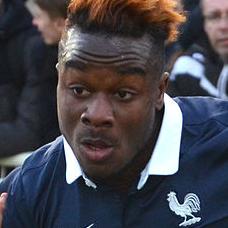
Age: 18